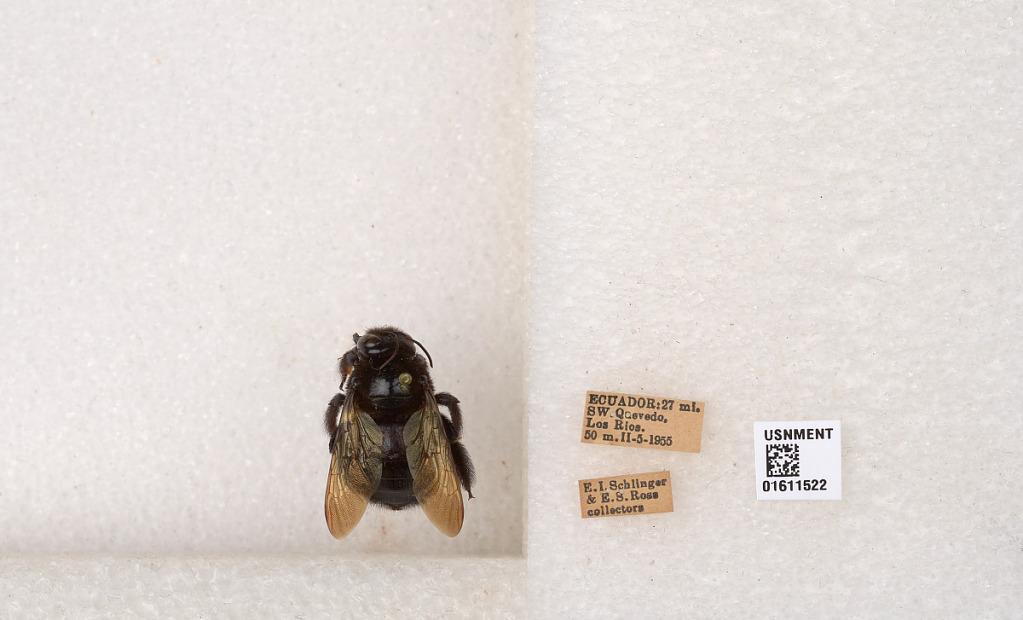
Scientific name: Xylocopa
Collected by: R. Shannon
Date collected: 1955-2-5
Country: Ecuador
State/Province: Los Rios
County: Quevedo
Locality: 27 mi. SW Quevedo